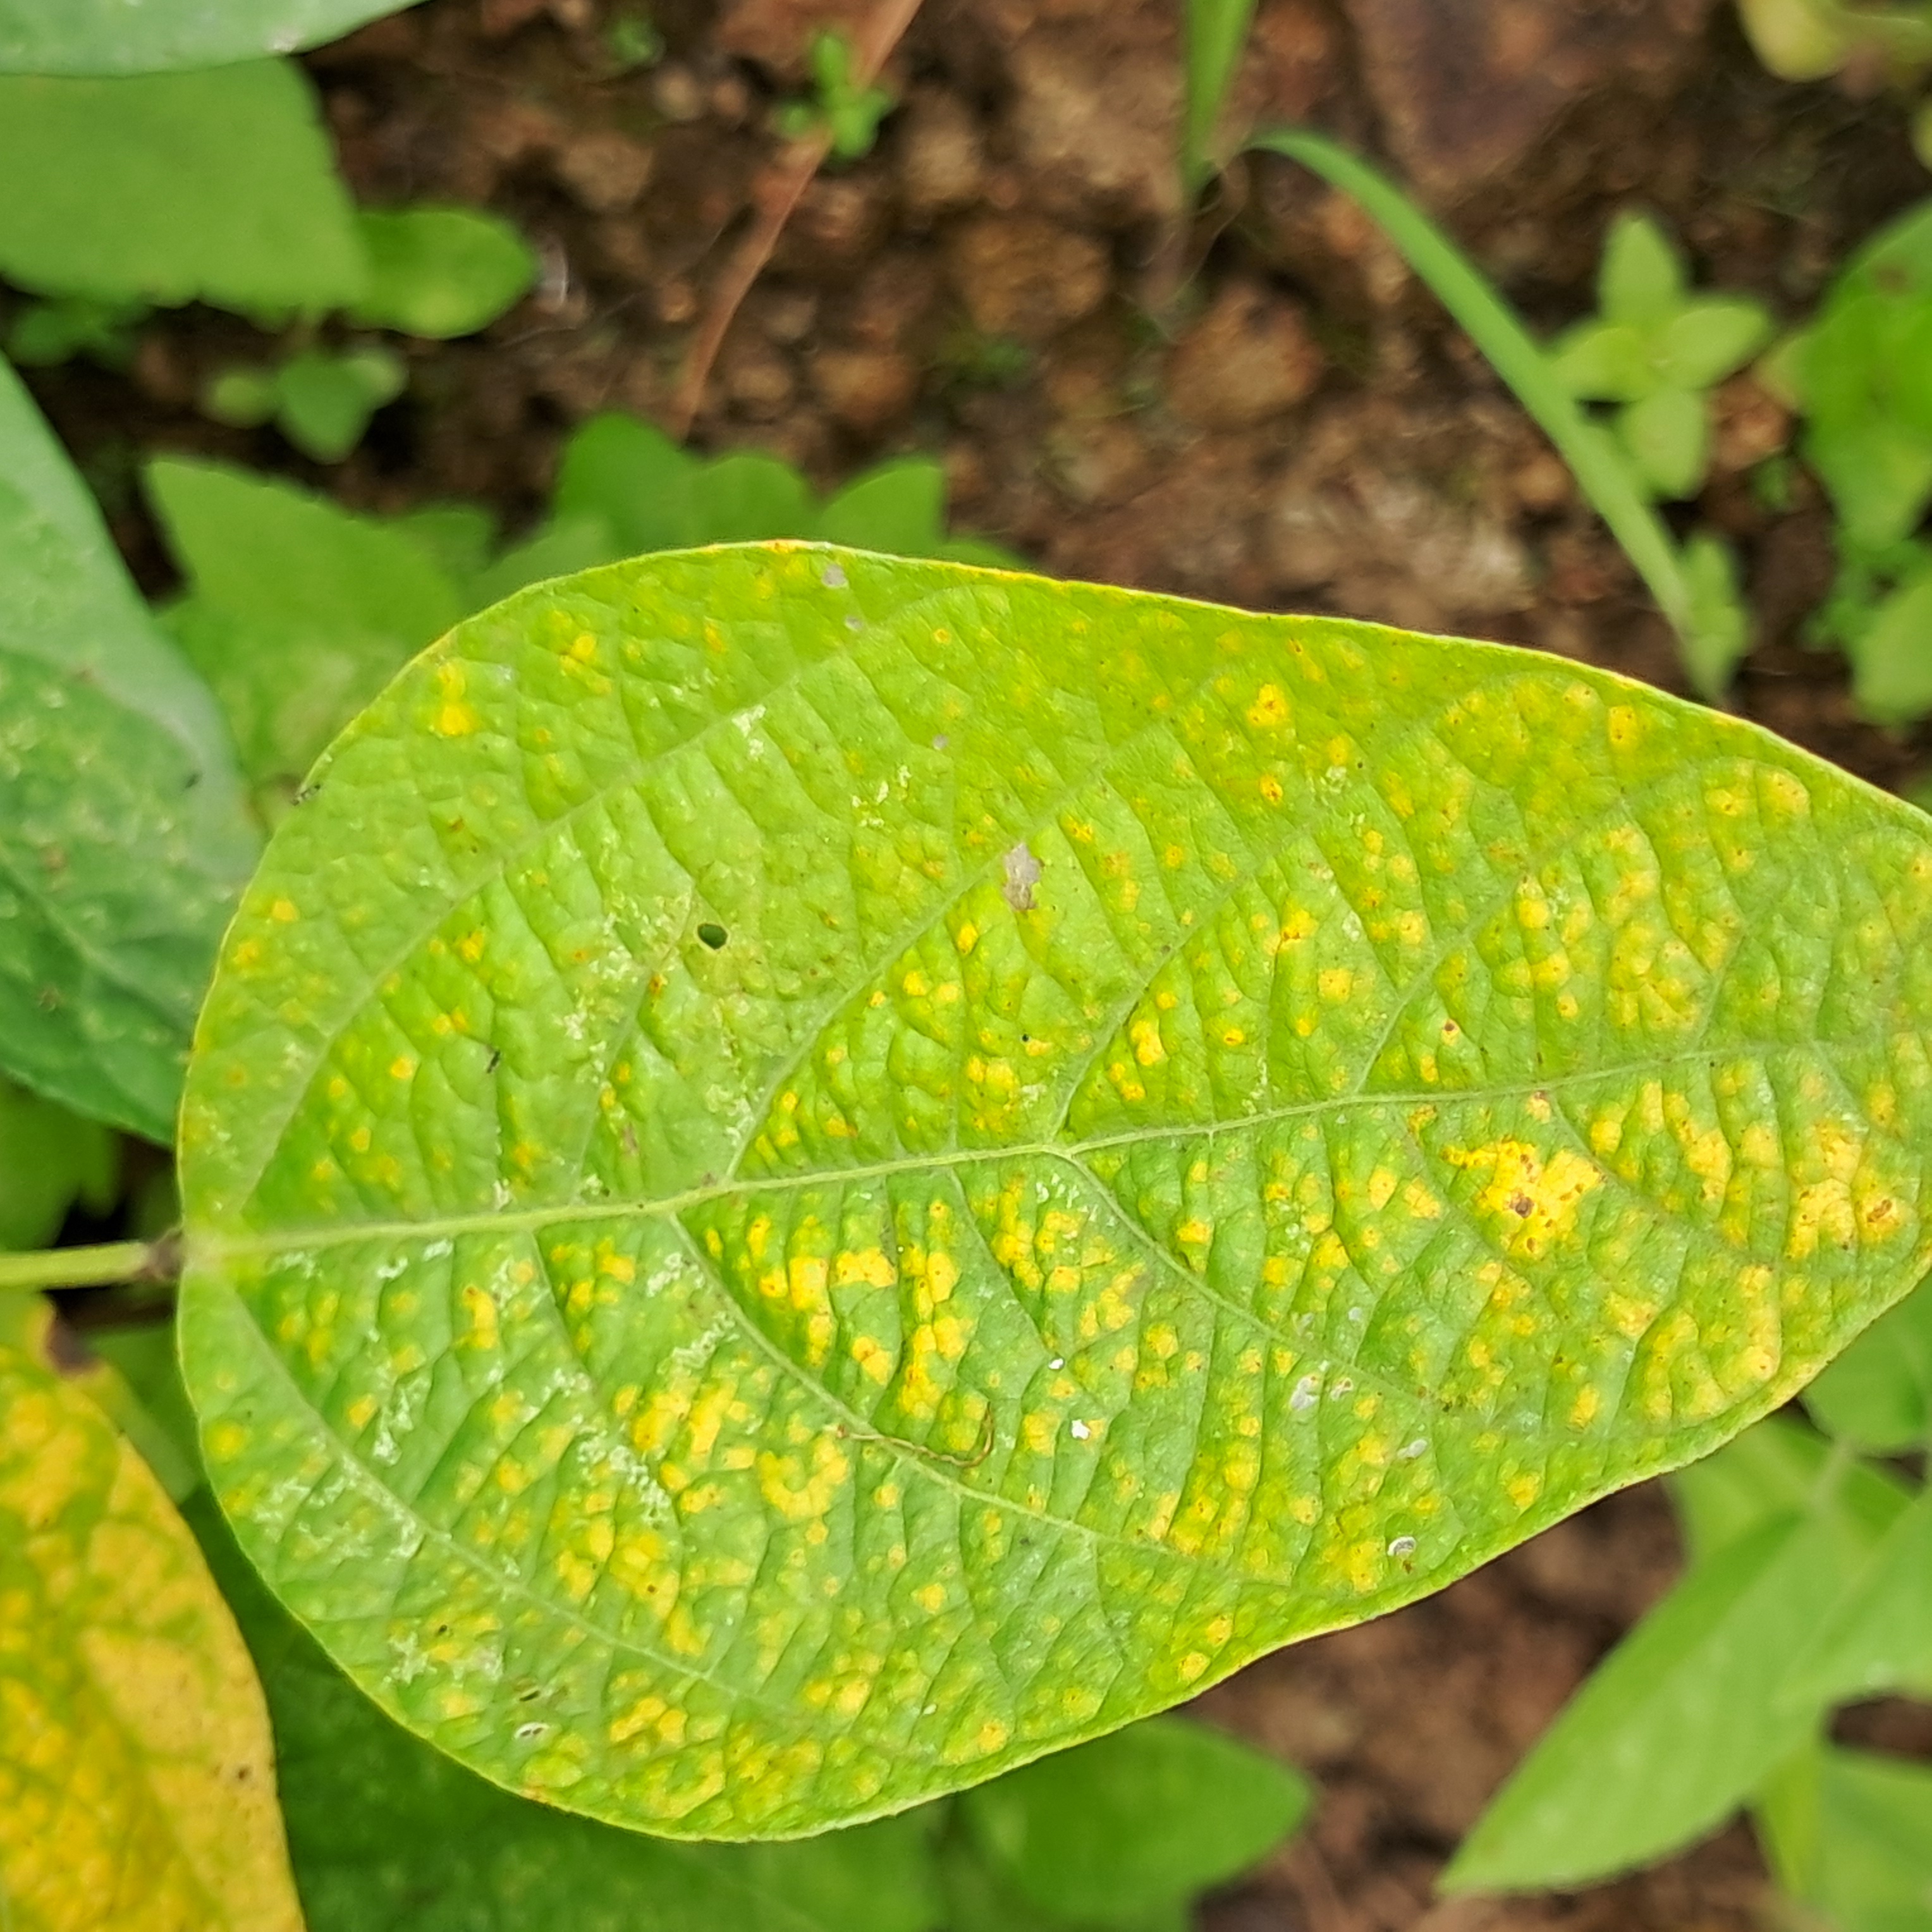
Label: Mosaic